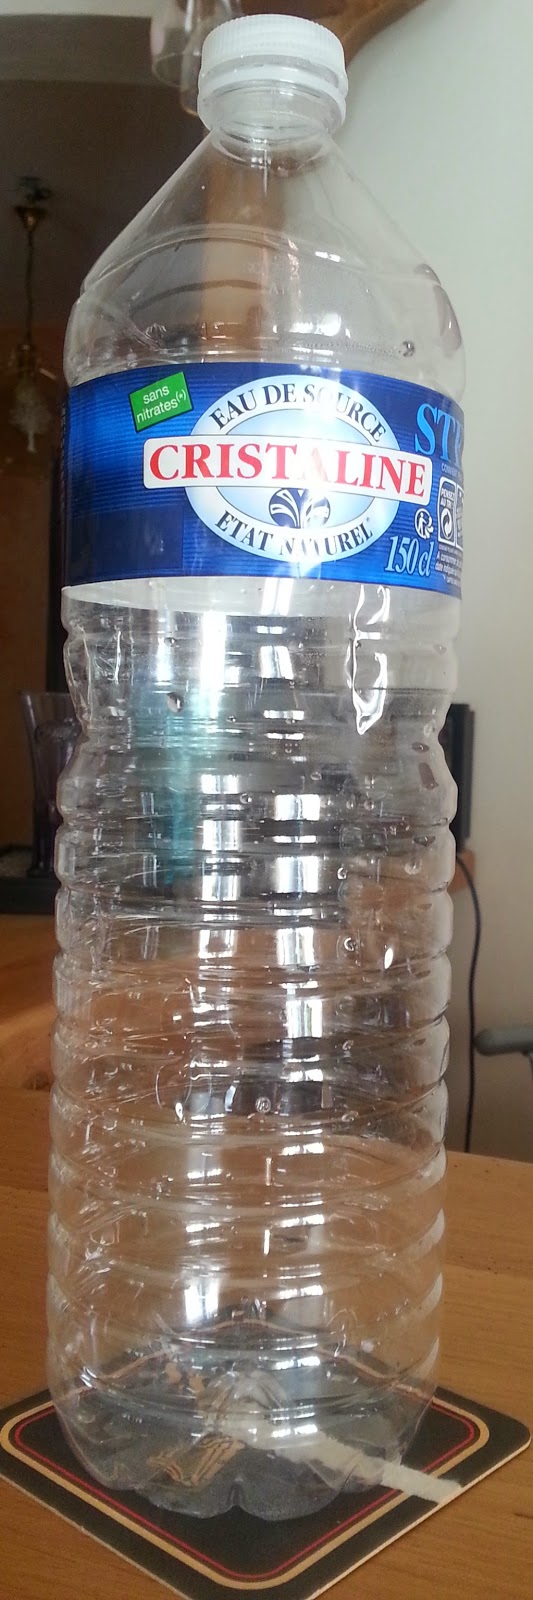
Waste category: plastic